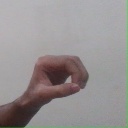
अक्षर: औ